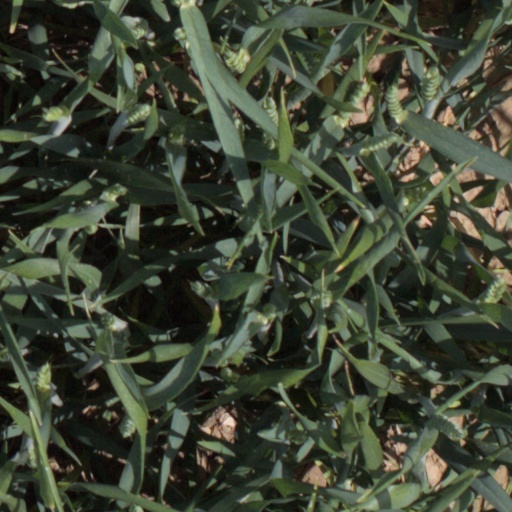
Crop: wheat